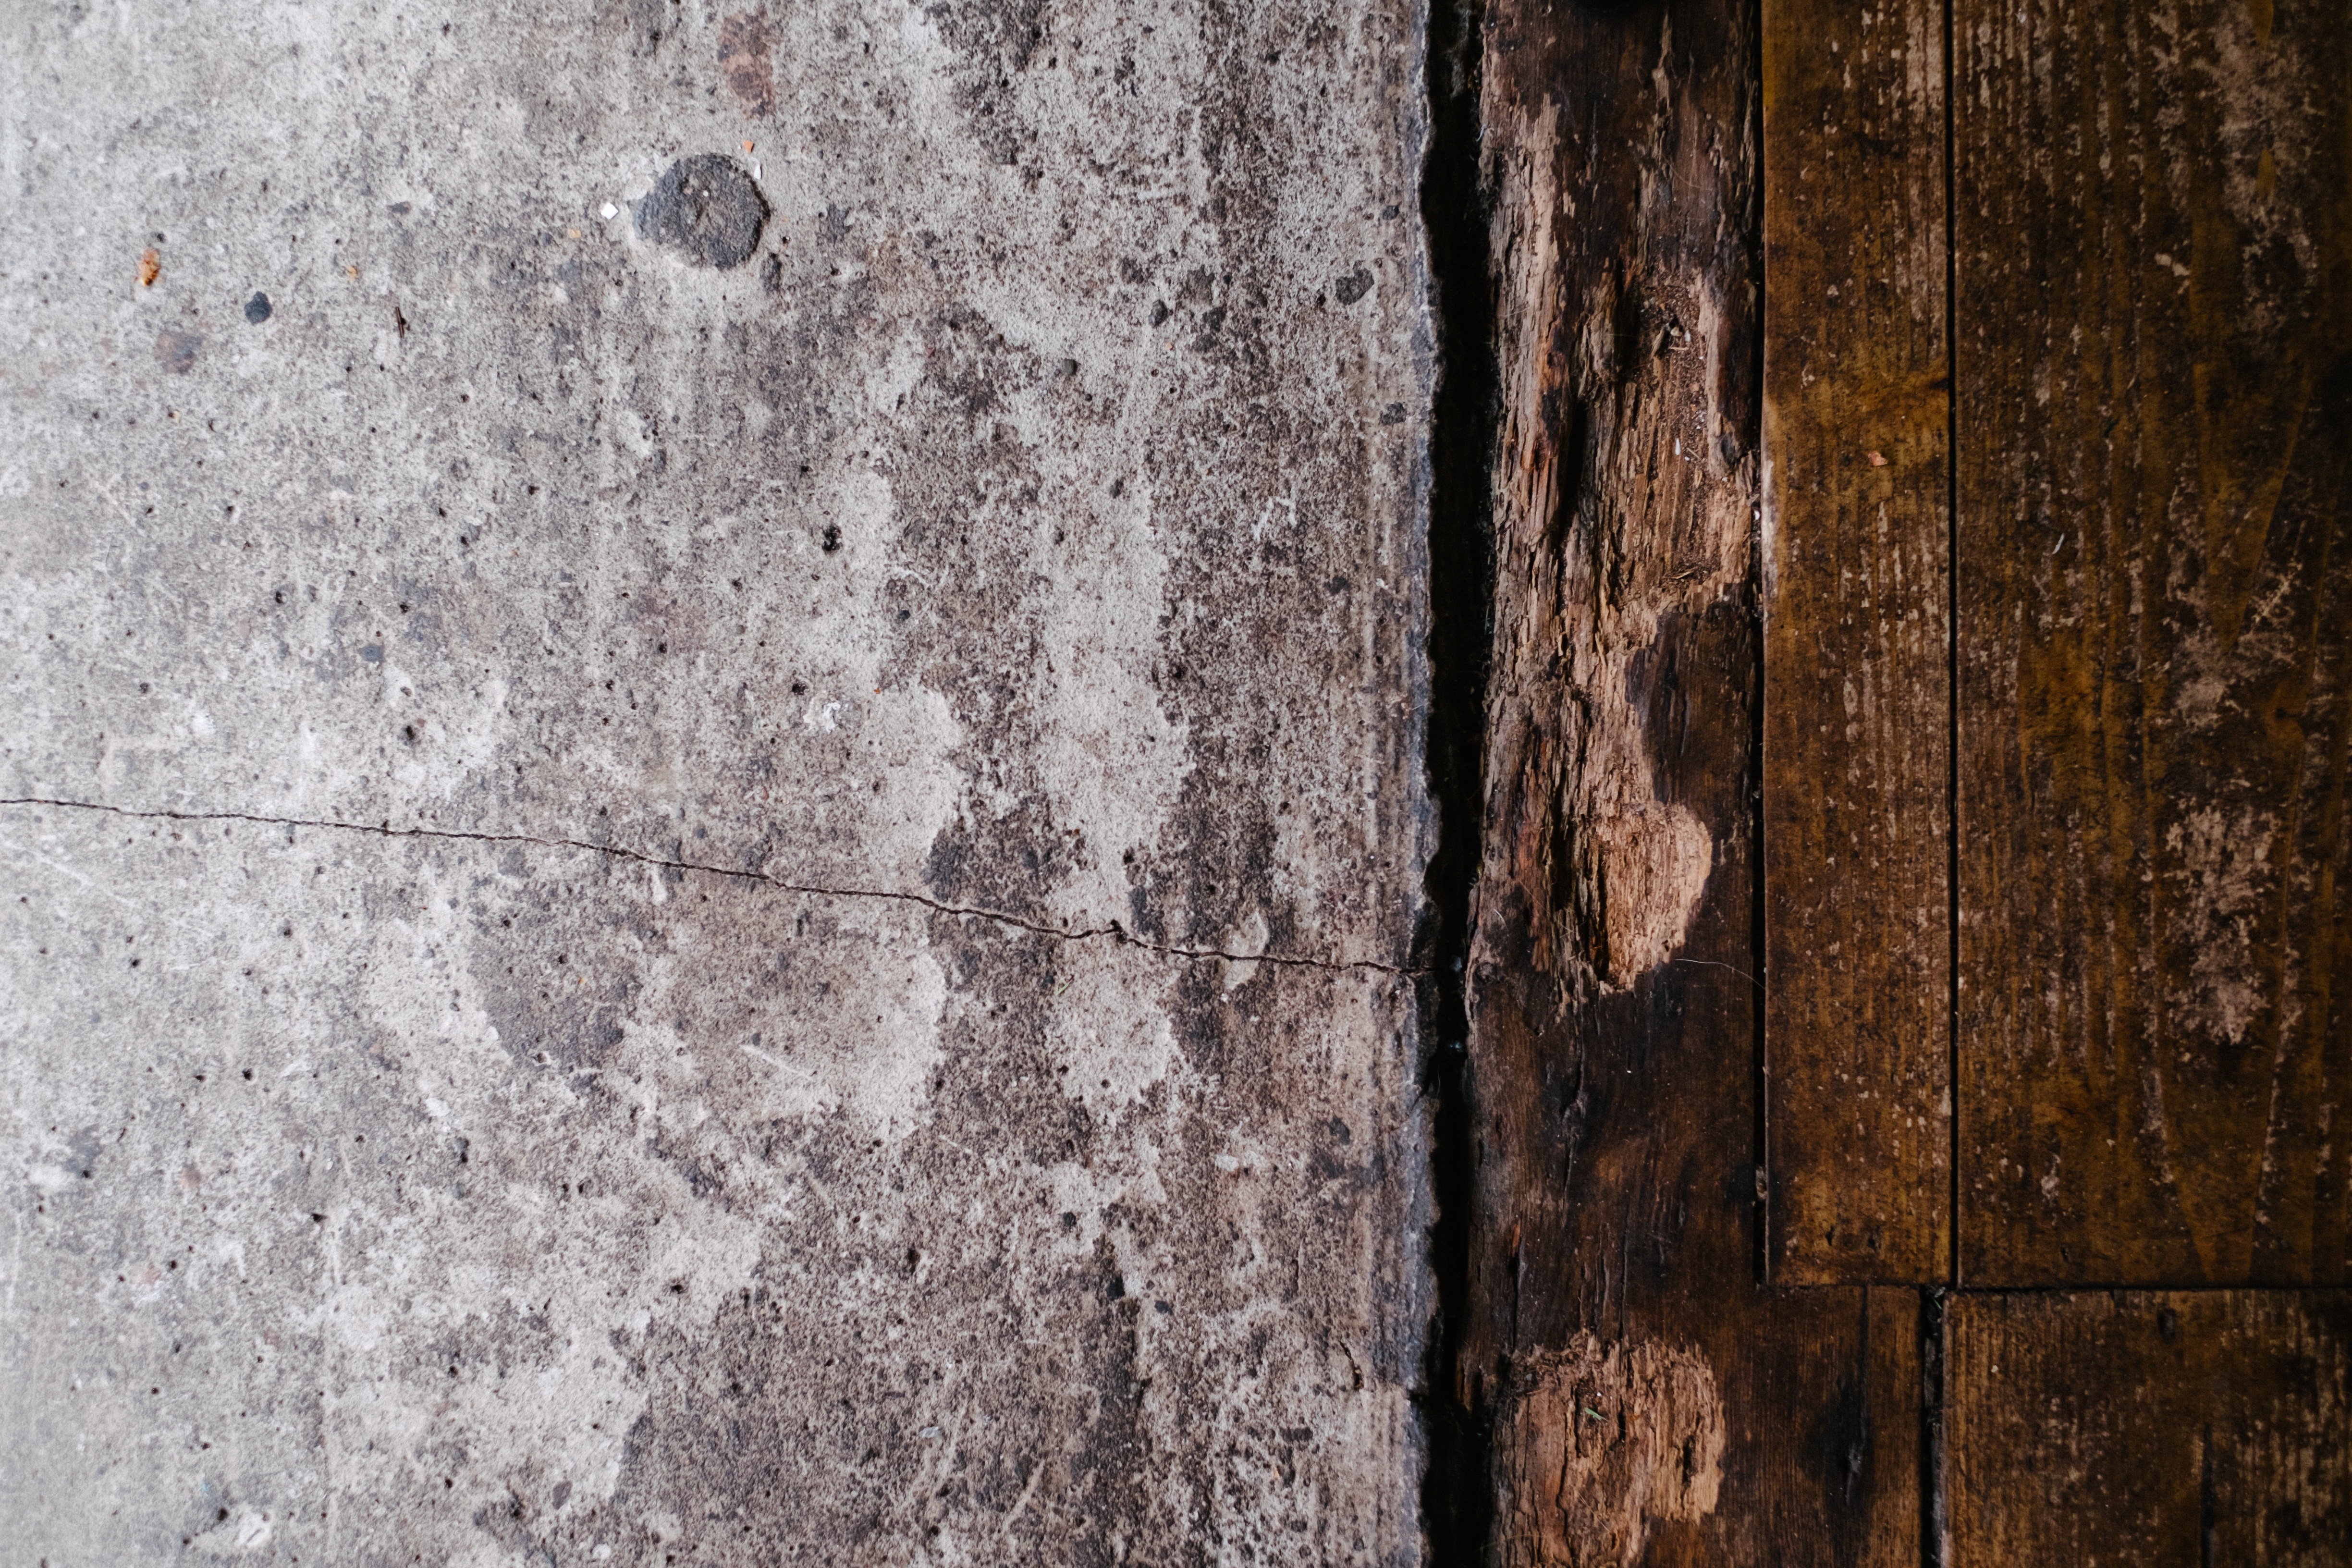
tree, wood, texture, floor, trunk, wall, green, soil, brick, material, flooring